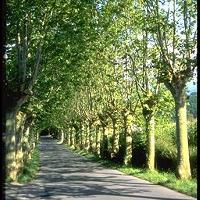
Weather: sun or clear